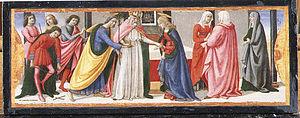
La Sacra conversazione degli Ingesuati est un tableau de Domenico Ghirlandaio, une peinture en tempera sur tableau de 190 × 200 cm datable des années 1484-1486, conservée au musée des Offices.